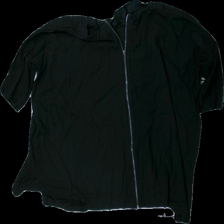
View: back
Type: Top
Category: Ladies
Brand: Cos
Colors: Black
Material: 100% Viscose
Cut: Loose
Size: 36
Price range: 50-100
Recommended usage: Reuse
Description: Black t-shirt with zipper detail